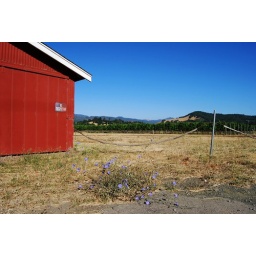
Red locked building in the middle of green vineyards